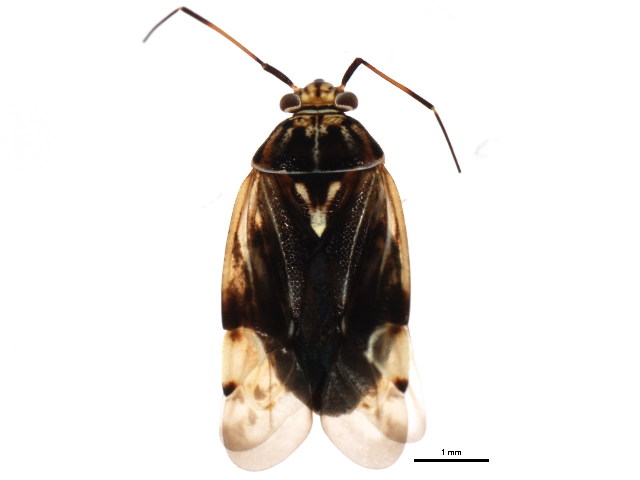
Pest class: lygus_bug